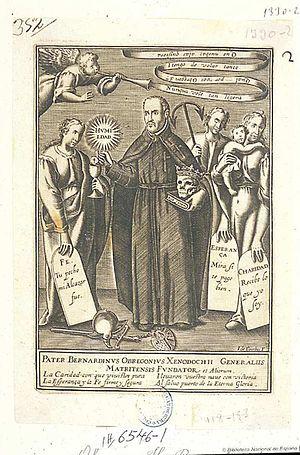
Bernardino de Obregón est le fondateur de l’ordre des frères infirmiers minimes, né à Las Huelgas, près de Burgos, le 20 mai 1540, mort à Madrid le 6 août 1599.